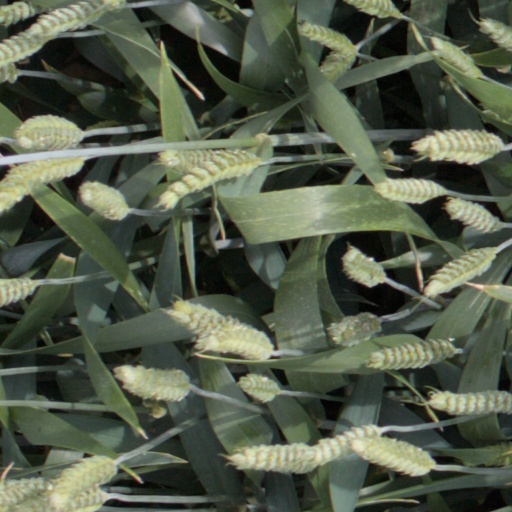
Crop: wheat